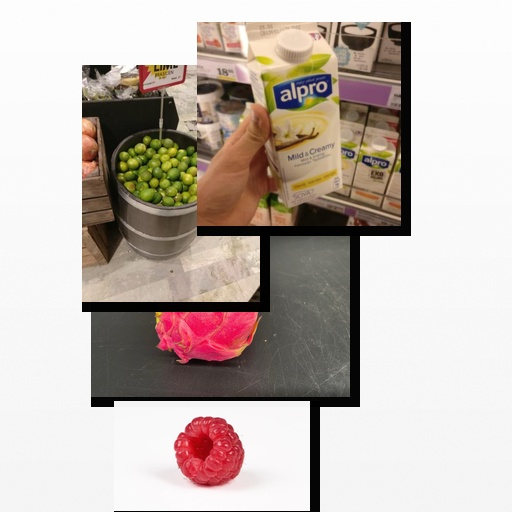
Food items: dragon_fruit, raspberry, vanilla_soyghurt, lime